Patrick Walsh (Georgia politician)

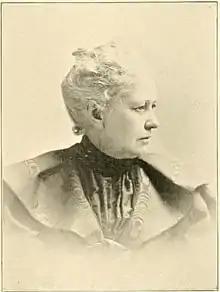
Anna Isabella McDonnald

In 1866 he married Anna Isabella McDonnald, born in Edgefield County, South Carolina, the daughter of John E. McDonnald, a native of Charleston, S.C., and for years a merchant of that city. Her mother was a native of London, England, and when about ten years of age immigrated to the United States and settled in Cambridge.